Bochum-Innenstadt

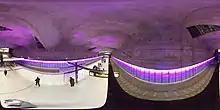
Bochum-Innenstadt train station

Innenstadt is a part of the city of Bochum in North Rhine-Westphalia, Germany, including Gleisdreieck. It is located in the Ruhr area, the most populous German agglomeration.